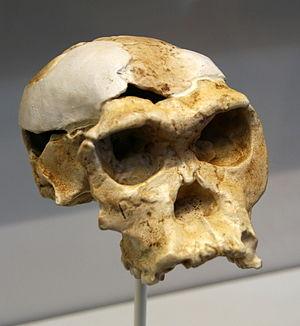
Homo habilis est une espèce éteinte du genre Homo qui, d'après les fossiles trouvés à ce jour, aurait vécu en Afrique de l'Est il y a entre 2,3 et 1,5 millions d’années environ.
Cette liste de fossiles d'hominidés présente un certain nombre de fossiles d'hominines selon un classement chronologique. Il existe des milliers de fossiles, dont beaucoup sont fragmentaires et ne consistent qu'en de simples dents ou fragments d'os isolés. Cette liste ne se veut pas exhaustive, mais présente les principaux spécimens découverts. La plupart de ces fossiles se situent sur des branches ou des rameaux distincts de la branche hypothétique menant à Homo sapiens.
Homo est le genre qui réunit Homo sapiens et les espèces apparentées. Il apparait à la fin du Pliocène ou au début du Pléistocène, selon l'attribution des plus anciens fossiles faite par les paléoanthropologues. Depuis quelque 2,5 millions d'années, le genre Homo a produit un buissonnement d'espèces, en raison de sa dispersion géographique précoce dans tout l'Ancien Monde et de son développement dans des niches écologiques variées.
L'histoire évolutive de la lignée humaine est le processus évolutif conduisant à l'apparition du genre Homo, puis à celle d'Homo sapiens et de l'Homme moderne.